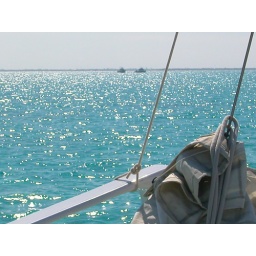
sparkly blue water over the boat